27th Jäger Battalion (Finland)

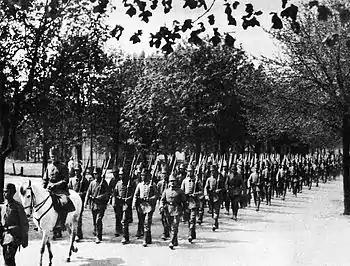
The pioneer company of the battalion returning from a parade in Liepāja (Libau). The company commander riding on the white horse is Lieutenant Basse. The battalion stayed almost a year in Liepāja for special training in 1917 after the Riga Bay period of 1916.

Later, as Jaegers, two ex-Pathfinders resigned and two died from disease, Runar Appelberg and Urho Kalsko.